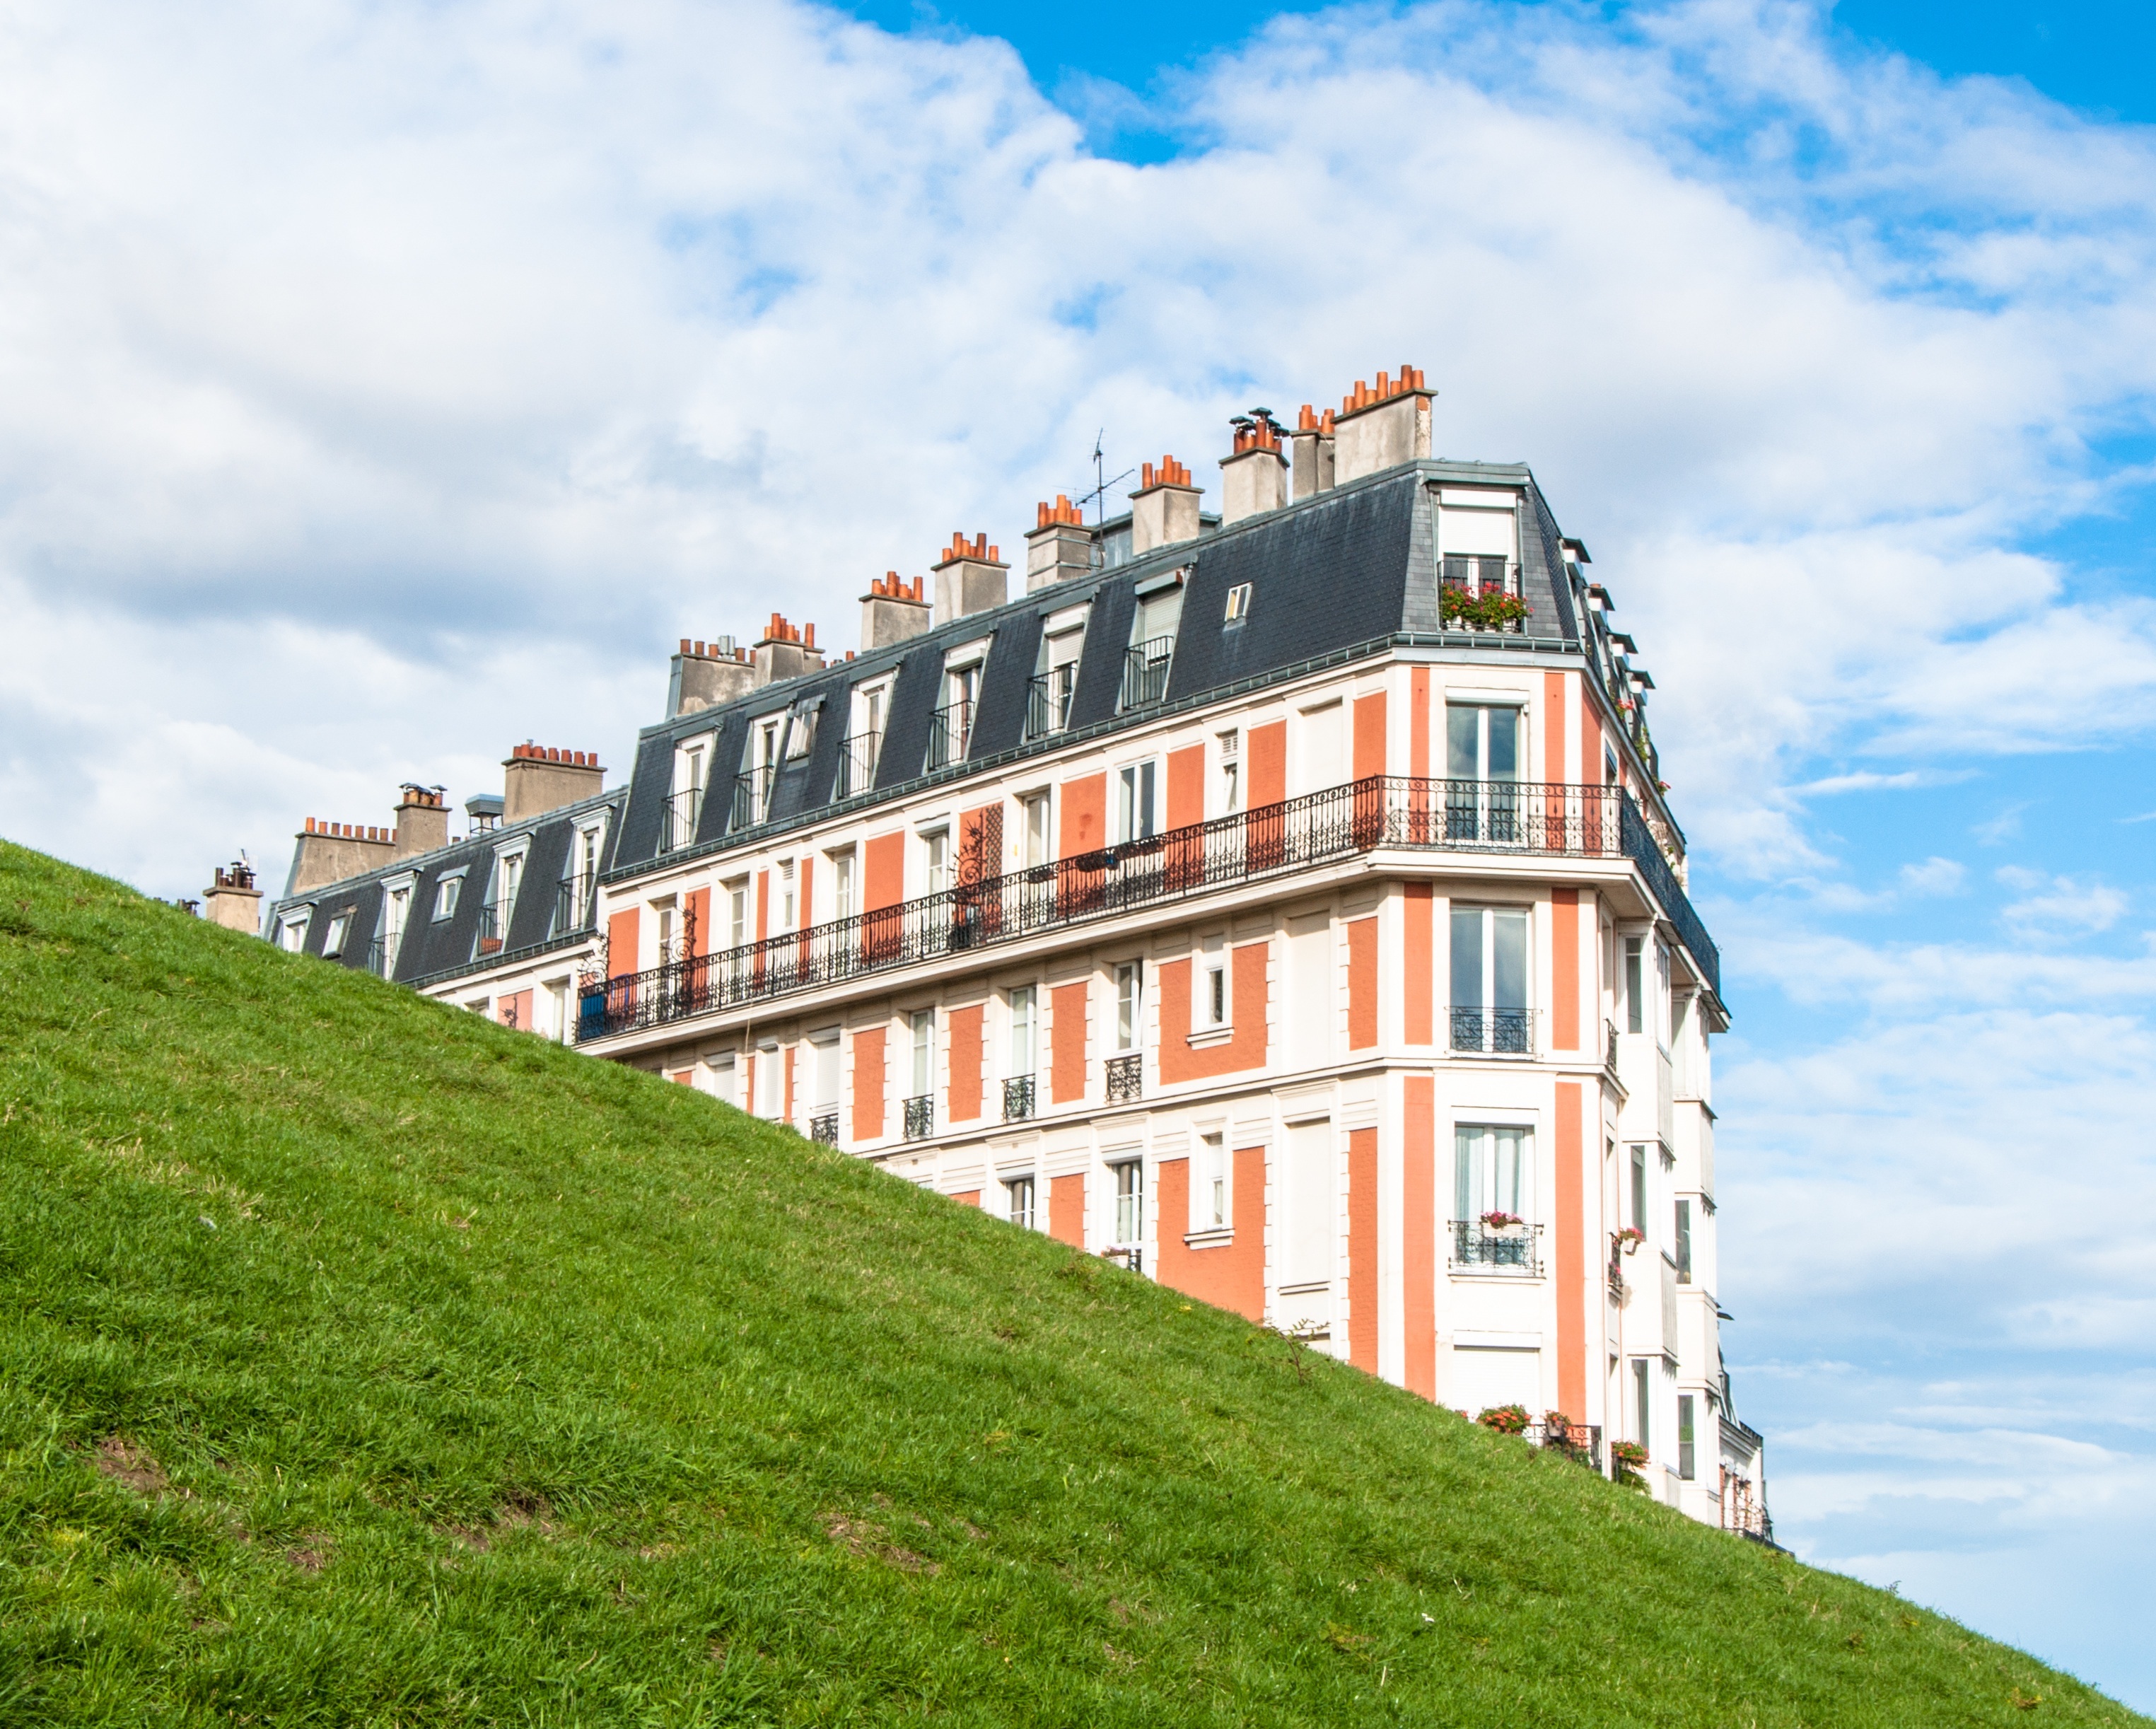
grass, architecture, house, hill, building, chateau, green, tower, slope, landmark, facade, waterway, tower block, hotel, estate